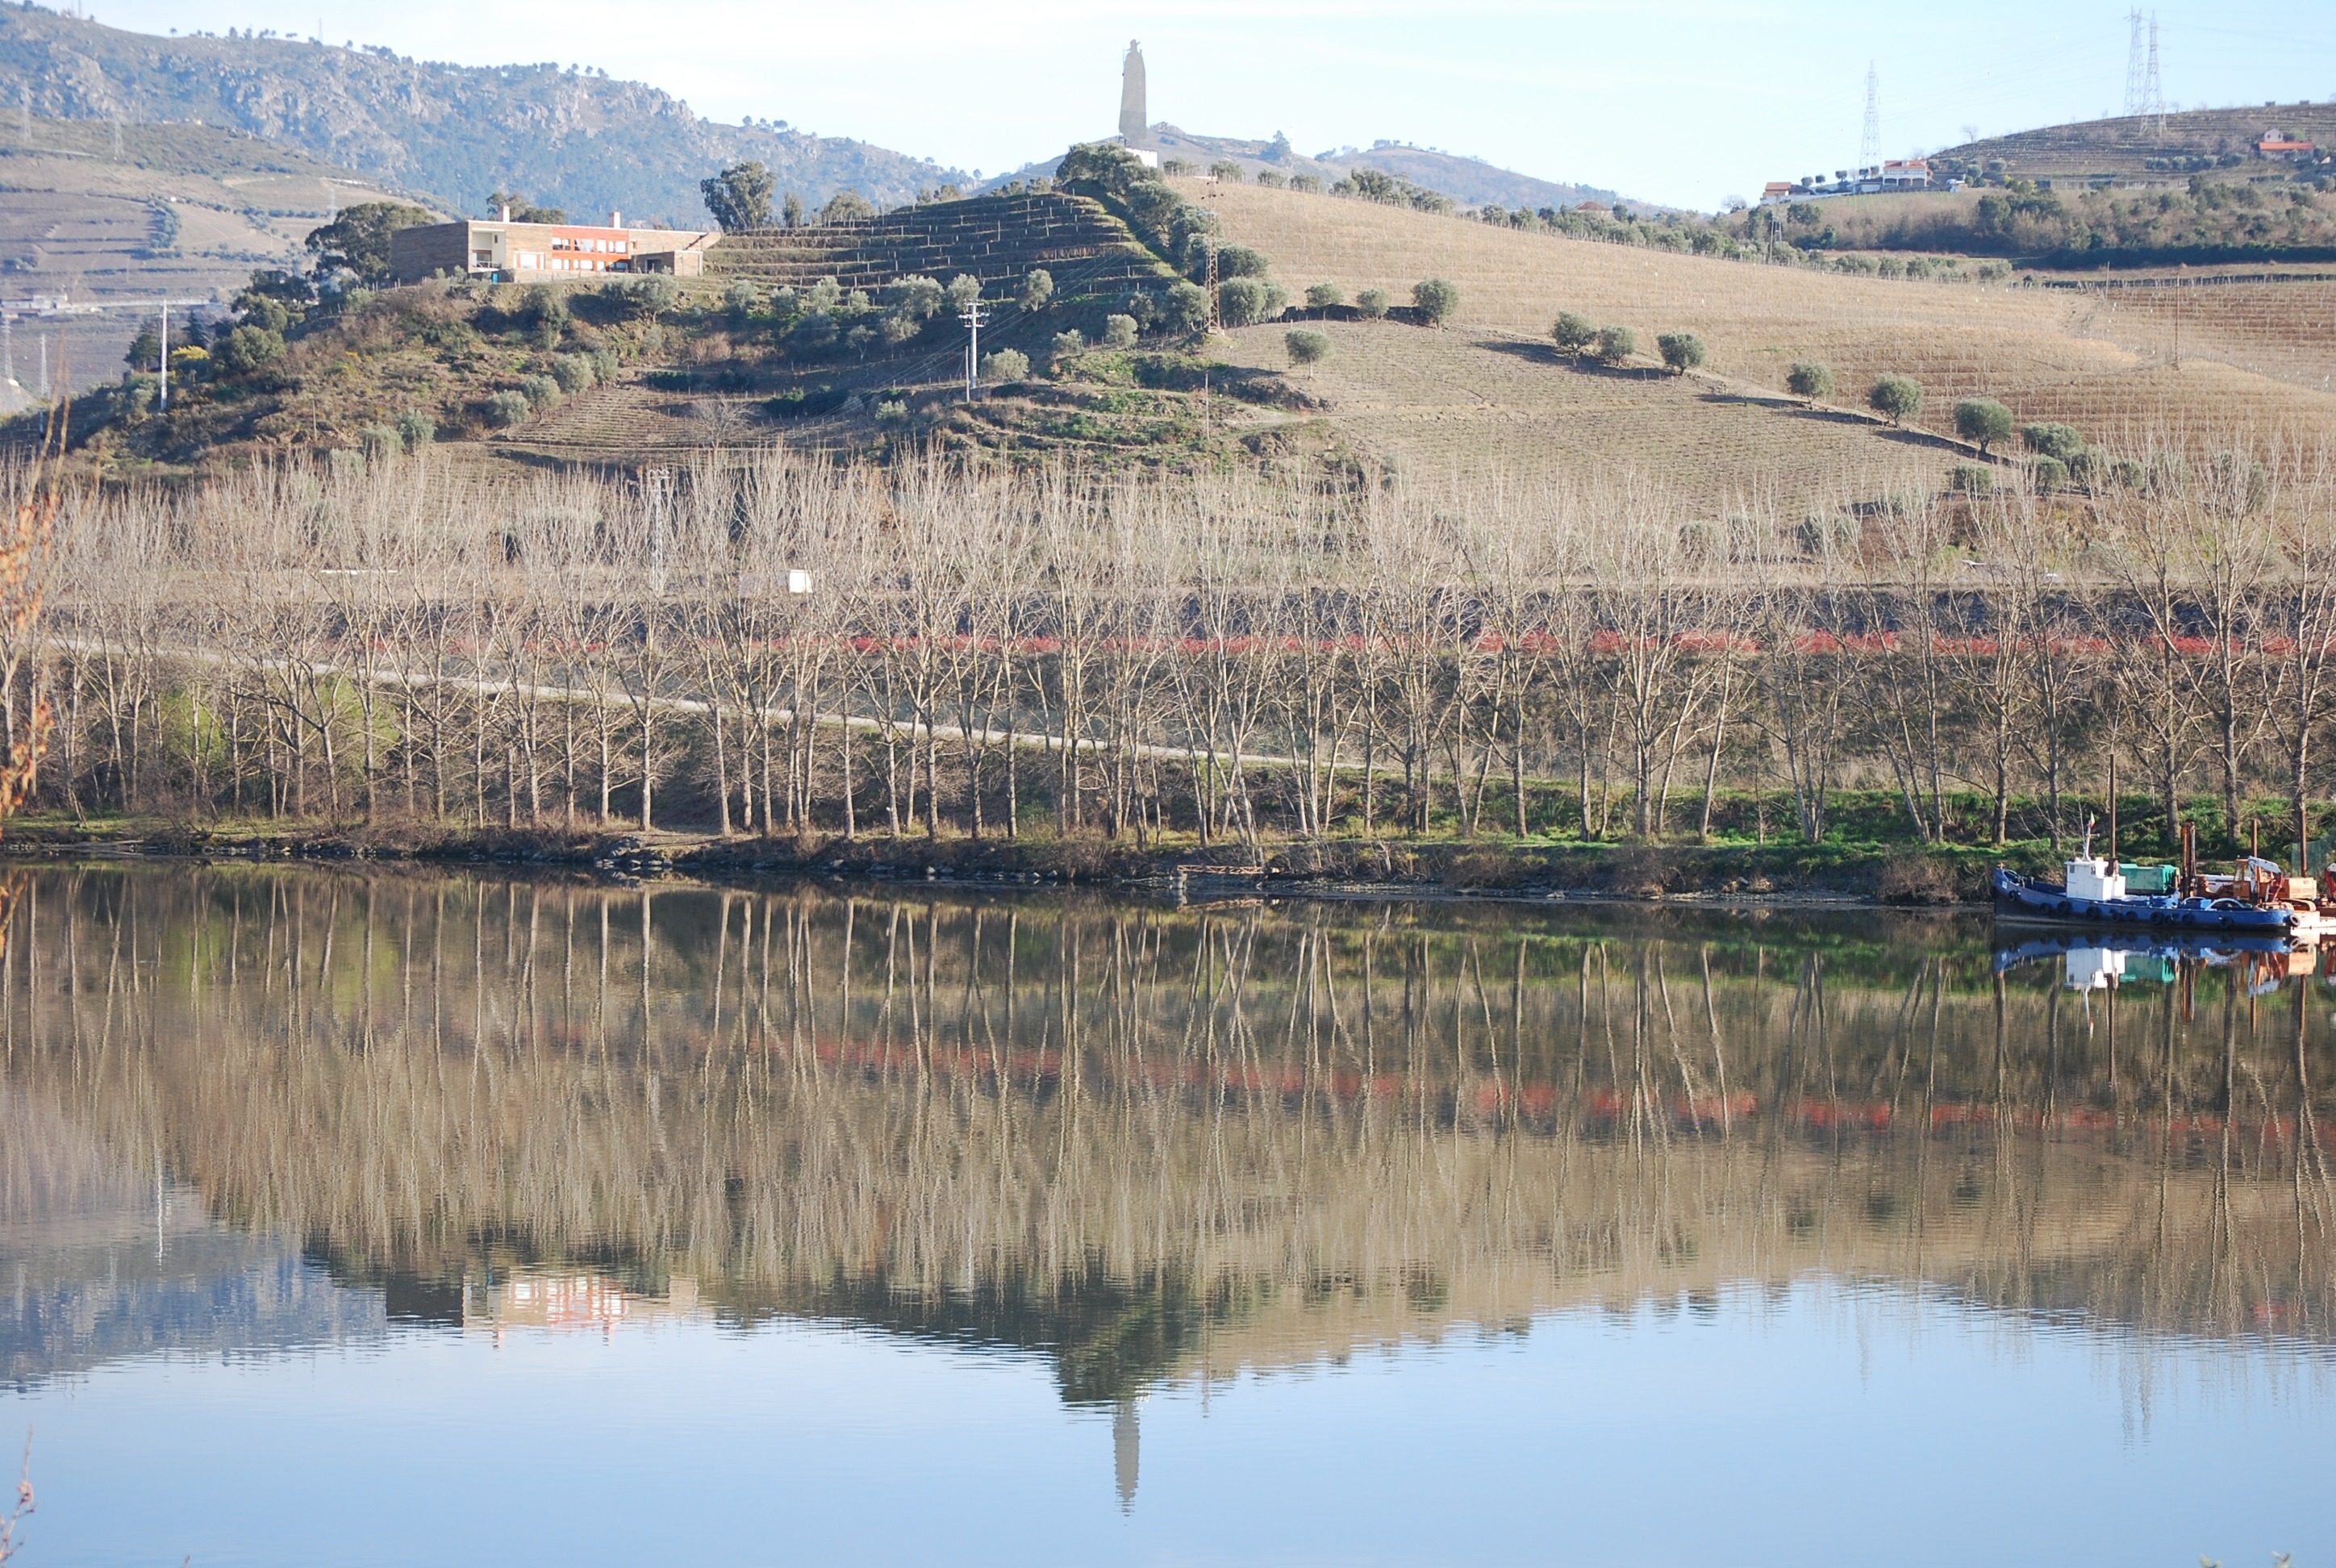
landscape, nature, outdoor, wilderness, lake, river, land, wild, environment, reflection, tranquil, scenic, natural, scenery, reservoir, waterway, loch, aerial photography, douro river, r gua